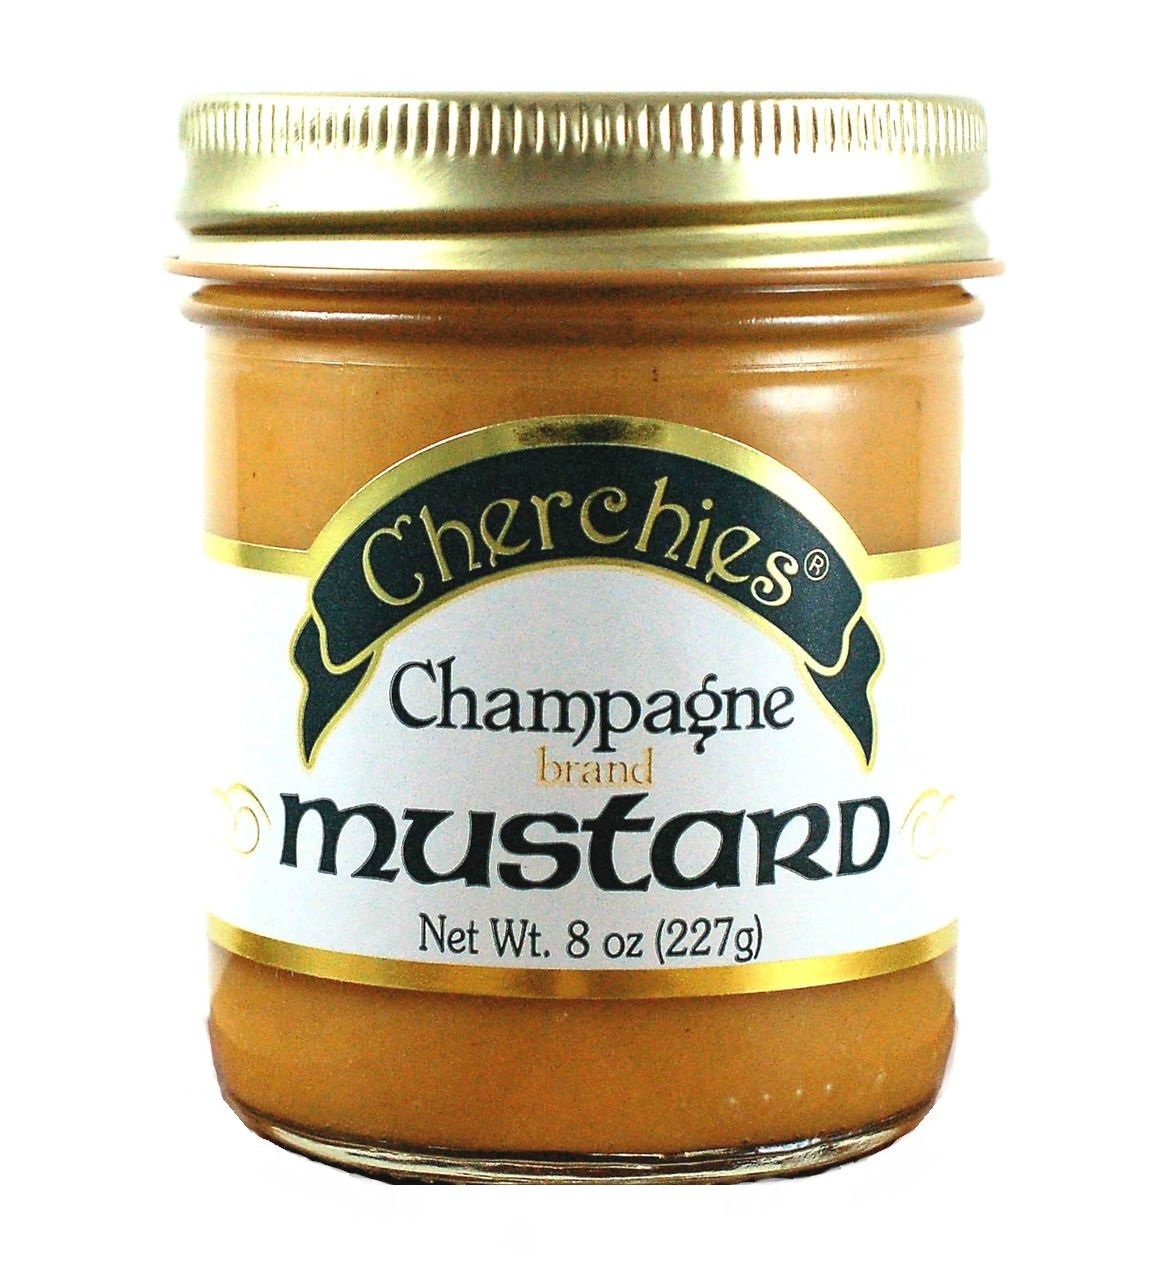
Item Name: Cherchies Champagne Brand Mustard, 8 Ounce
Bullet Point 1: Cherchies very first product and still the most popular condiment!
Bullet Point 2: Award winning and world famous; Truly the Champagne of champagne mustards!
Bullet Point 3: Use as a dipping mustard, sandwich mustard, baking glaze, or with a favorite dressing recipe.
Bullet Point 4: Adds a touch of sophistication and delicious flavor to any recipe, meal, or snack.
Bullet Point 5: Ingredients: Sugar, vinegars (white and champagne), eggs, mustard flour, and less than 1% xanthan gum and citric acid. This is a gluten free, high fructose corn syrup free product. Allergens: Manufactured in a facility that processes wheat, soy, dairy, eggs, peanuts and tree nuts.
Value: 8.0
Unit: ounce

Price: 14.99